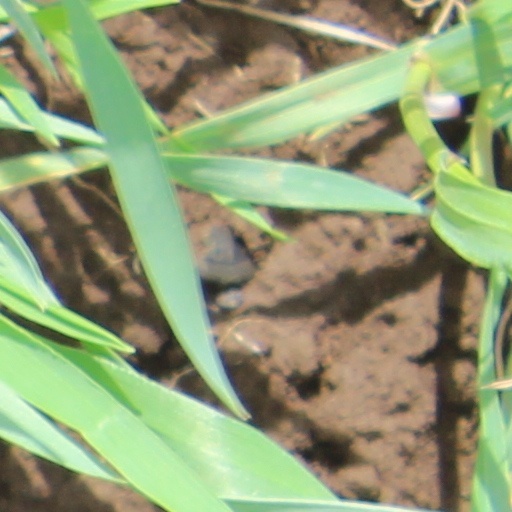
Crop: wheat